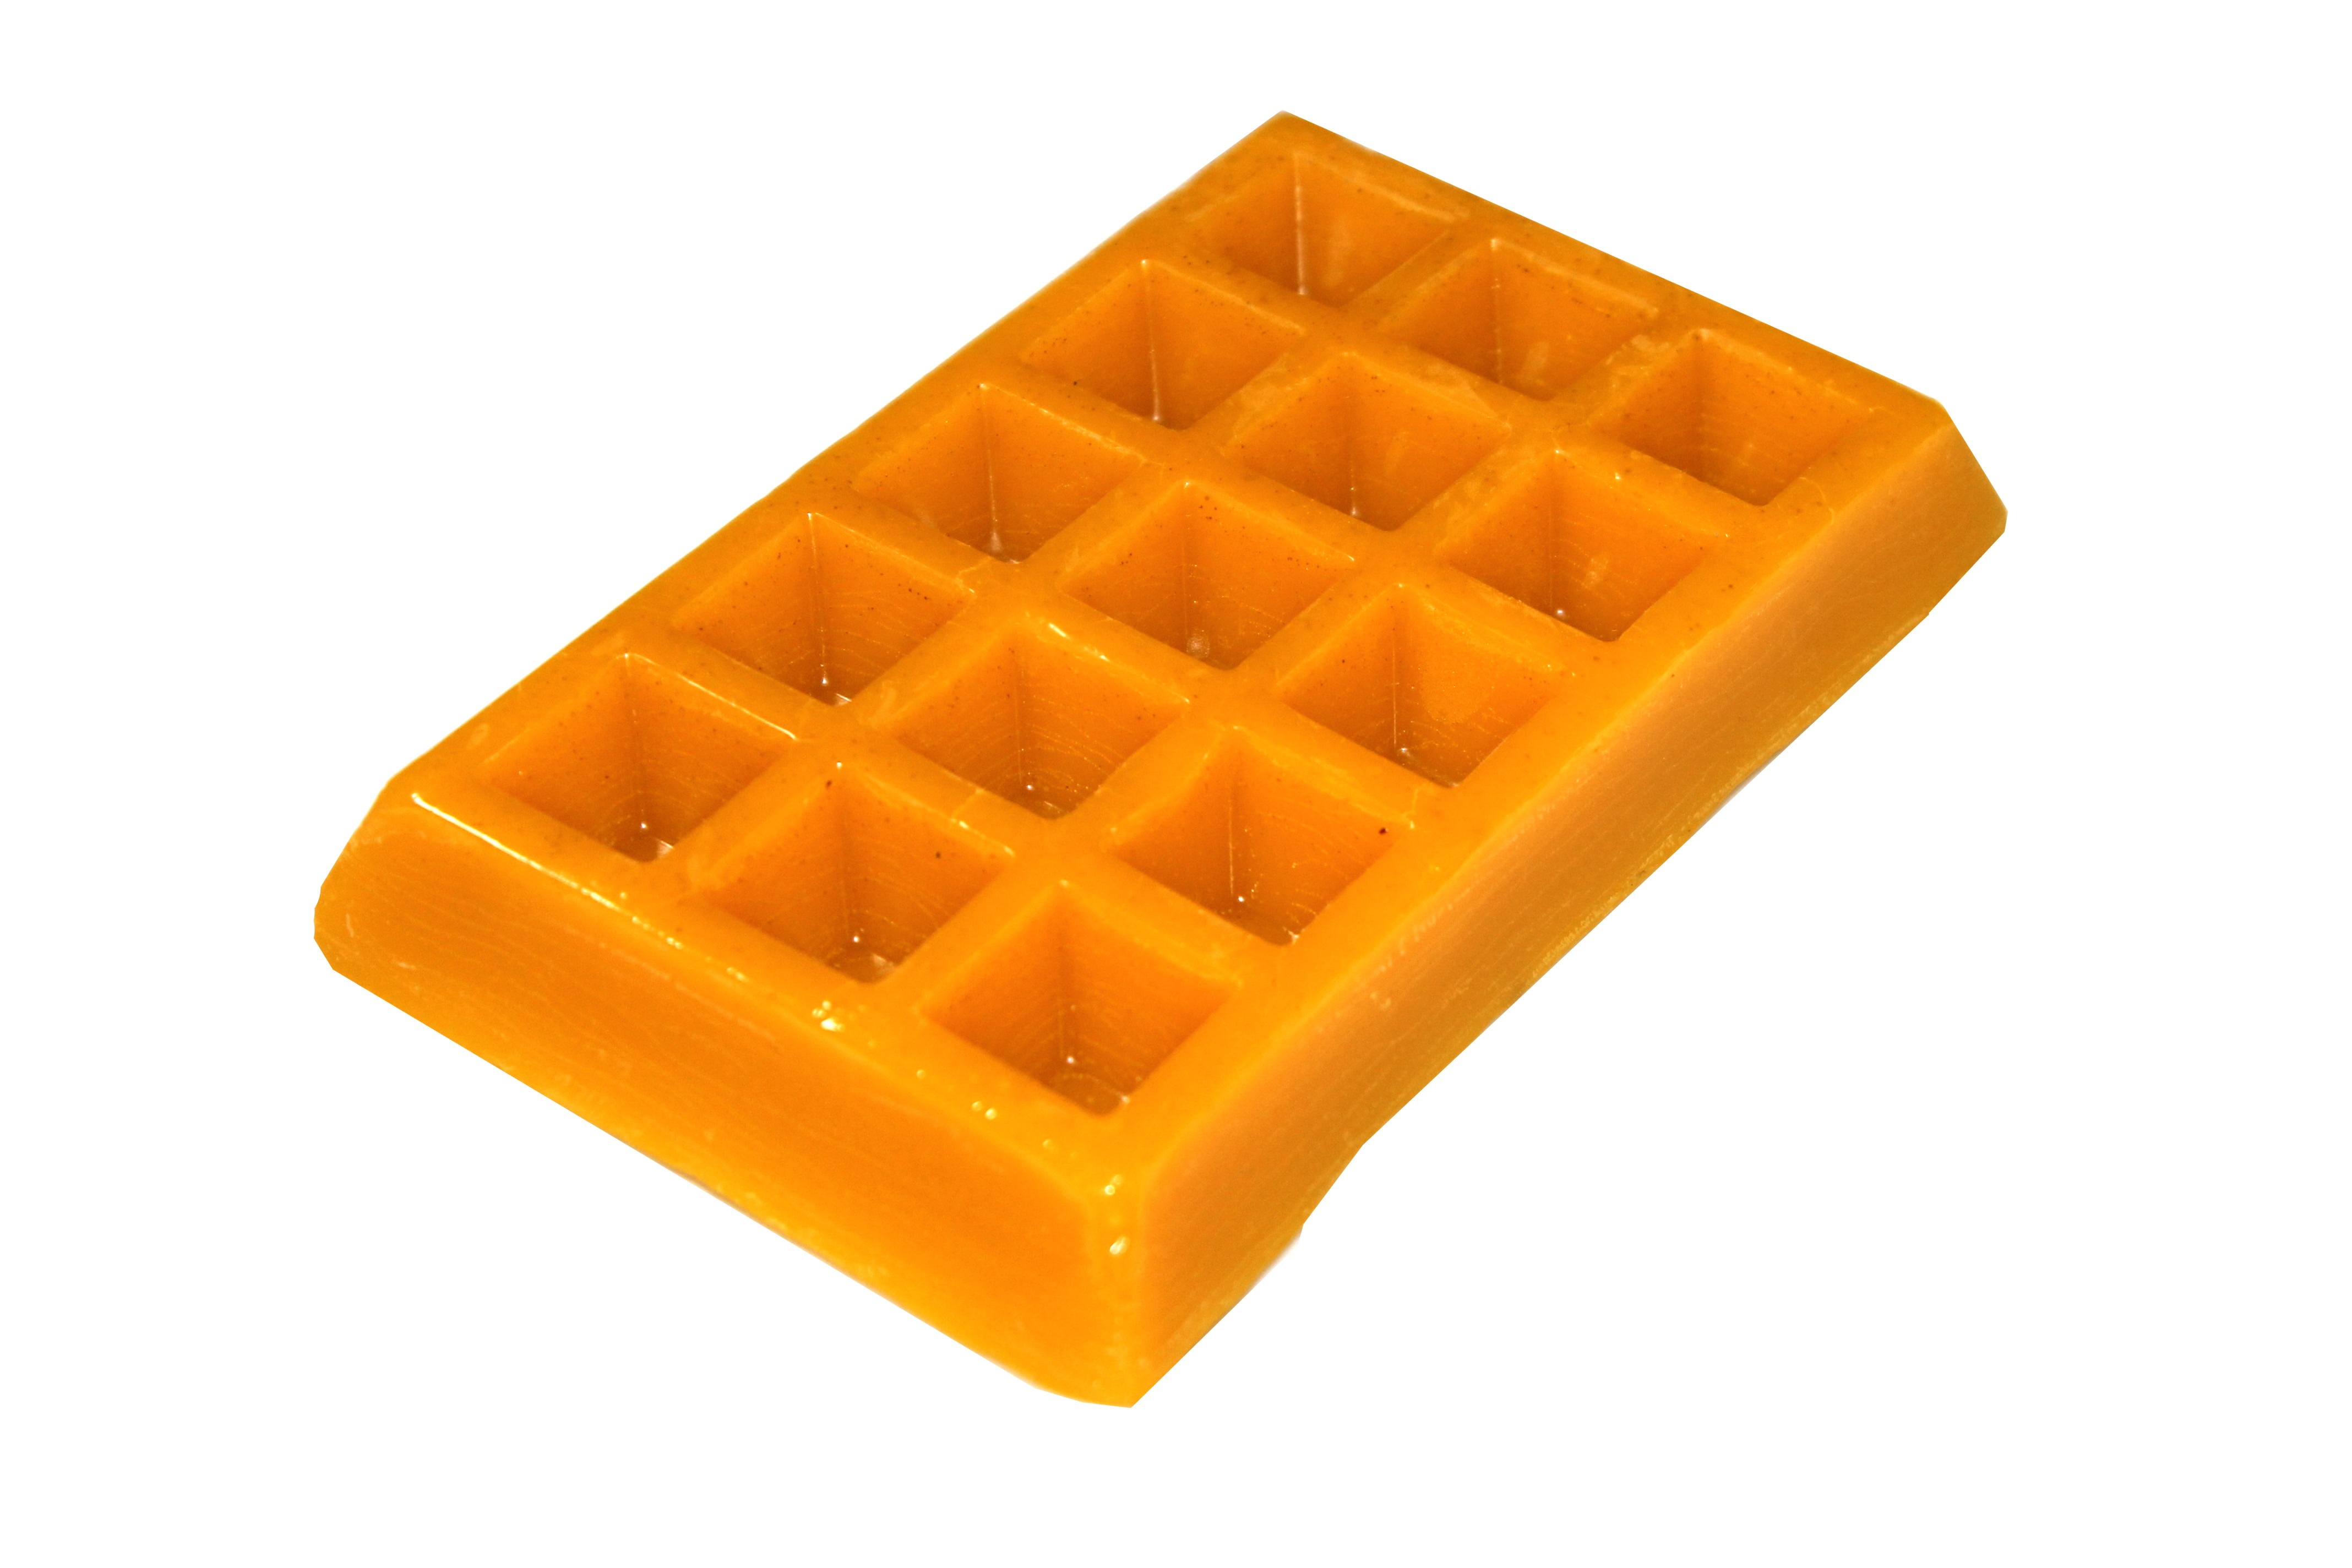
dish, meal, food, produce, yellow, breakfast, dessert, waffle, bee, wax, beeswax, cheddar cheese, salve